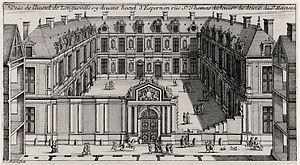
Jean Marot l'Ancien (Français, 1619-1679) d'après un dessin de Clément II Métezeau (Français, 1581-1652): Veüe de l'hostel de Longueville cy devant hostel d'Espernon rüe St. Thomas du Louvre du dessein du Sr. Metezeau, signé en bas à gauche: I. Marot fecit. Ancien Hôtel de Longueville (démoli en 1833), alors situé entre l'ancienne rue Saint-Thomas du Louvre et la rue Saint-Nicaise (toutes deux détruites par l'agrandissement du Palais du Louvre). Hötel cedé en 1663 à la duchesse de Longueville
La Ferme générale est la jouissance d'une partie des revenus du roi de France, consentie par ce dernier, sous certaines conditions, à un adjudicataire dont les cautions forment la Compagnie des fermiers généraux. Créée par Louis XIV, à l'initiative de Colbert en 1680, l'institution avait pour vocation de prendre en charge la recette des impôts indirects, droits de douane, droits d'enregistrement et produits domaniaux.
L'hôtel de Longueville est un ancien hôtel particulier de Paris situé dans l'actuel 1ᵉʳ arrondissement de Paris, à l'emplacement du palais du Louvre.
Clément II Métezeau, né le 6 février 1581 à Dreux et mort en 28 novembre 1652 à Paris, est un architecte du Roi de France. Il fait partie d'une famille d'architectes avec son père Thibault, son grand-père Clément, son frère Louis et son neveu Jean Métezeau.